Lucky (2020 film)

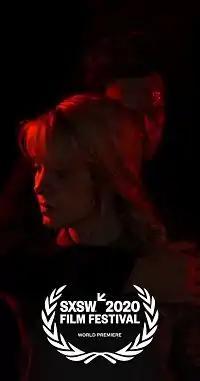
Film poster

Lucky is a 2020 American horror film directed by Natasha Kermani and written by and starring Brea Grant. The film premiered at the Fantasia International Film Festival on August 23, 2020, and on Shudder on March 4, 2021.